Legal Mavericks

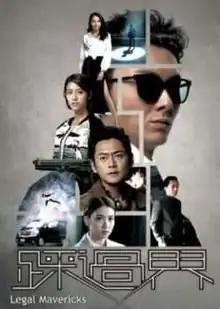
Official Promotional Poster

Legal Mavericks (literally “Crossing the Line") is a Legal, Crime, Detective television drama created by Lam Chi-wah and TVB. It began principal photography in October 2016. It aired concurrently on TVB Jade, and iQiyi. It stars Vincent Wong, Sisley Choi, Ali Lee, Owen Cheung, Pal Sinn, Tracy Chu, Gilbert Lam, Quinn Ho and Hugo Wong in the first season. The second season of this drama aired in 2020.